1980s in music

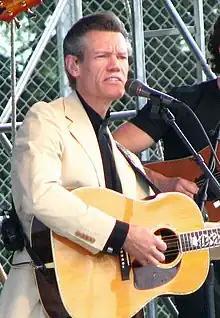
Randy Travis

Tina Turner made a huge comeback during the mid-1980s, while Donna Summer, Diana Ross, The Pointer Sisters and Irene Cara had success on the pop charts first half of the decade. Whitney Houston, Janet Jackson, and Jody Watley had it in the second half of the decade. Irene Cara's "Flashdance... What a Feeling" was the number one song worldwide in 1983, and for the decade of the 80s. Richard J. Ripani wrote that Janet Jackson's third studio album "Control" (1986) was "important to the development of R&B for several reasons", as she and her producers, Jimmy Jam and Terry Lewis, "crafted a new sound that fuses the rhythmic elements of funk and disco, along with heavy doses of synthesizers, percussion, sound effects, and a rap music sensibility". Ripani wrote that "the success of "Control" led to the incorporation of stylistic traits of rap over the next few years, and Janet Jackson was to continue to be one of the leaders in that development." That same year, Teddy Riley began producing R&B recordings that included hip hop influences. This combination of R&B style and hip hop rhythms was termed "new jack swing", and was applied to artists such as Bobby Brown, Keith Sweat, Guy, Today, Wreckx-n-Effect, Big Daddy Kane, Kool Moe Dee, Heavy D & the Boyz, Tammy Lucas, Nayobe, Abstrac, Deja, Starpoint, and Bell Biv DeVoe.